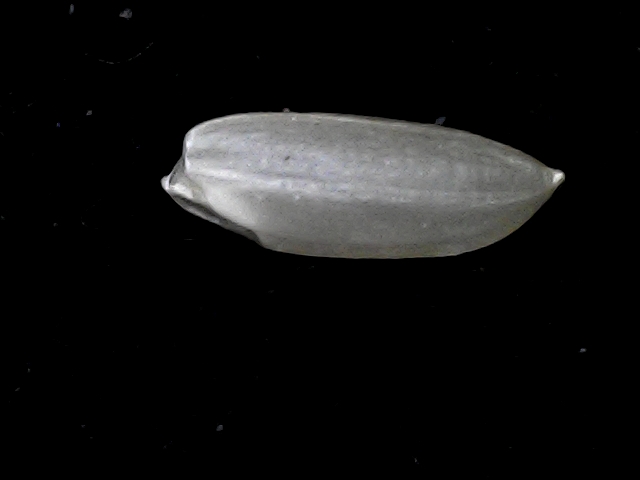
Rice variety: BD39